Mill Hill East tube station

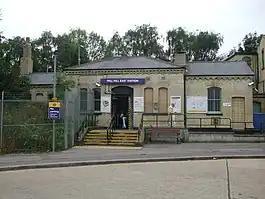
Station entrance

Mill Hill East is a London Underground station in Mill Hill in the London Borough of Barnet, north London. The station is the terminus and only station of a single-track branch of the Northern line to and from Finchley Central station in the High Barnet branch. It is in Travelcard Zone 4. It is the least used station on the Northern line with million passengers in .